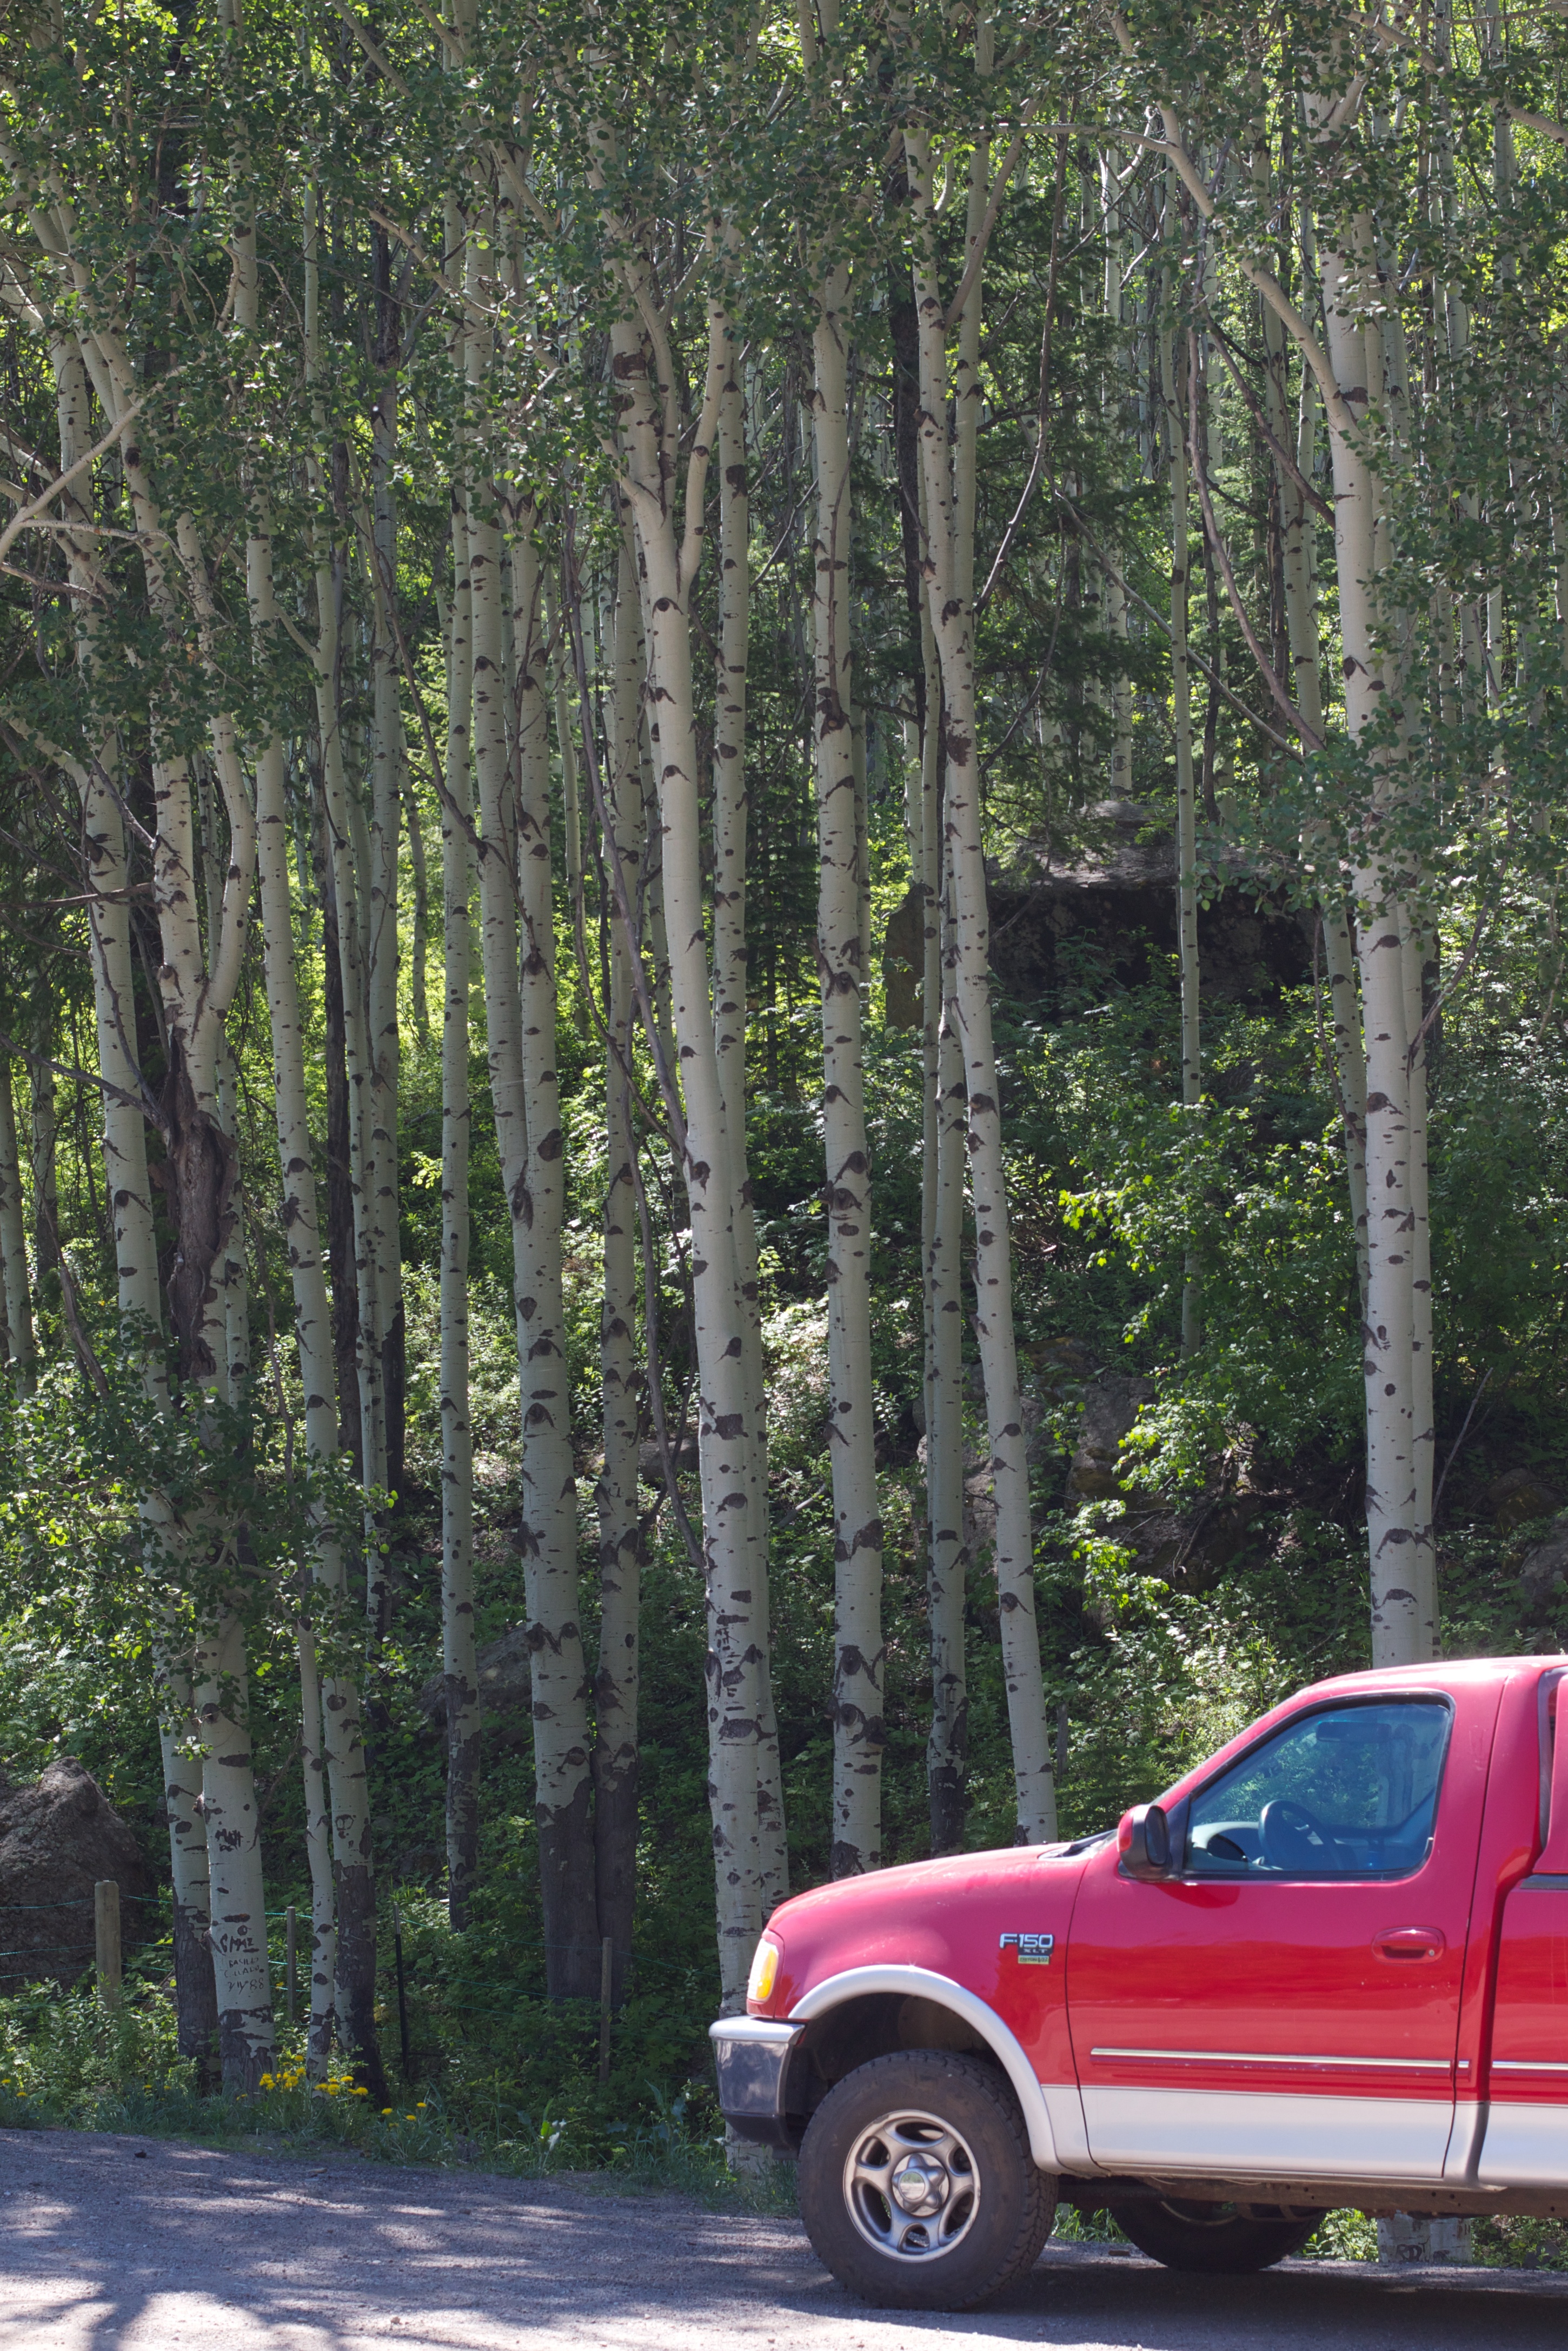
tree, forest, trail, car, vehicle, colorado, woodland, odyssey, off roading